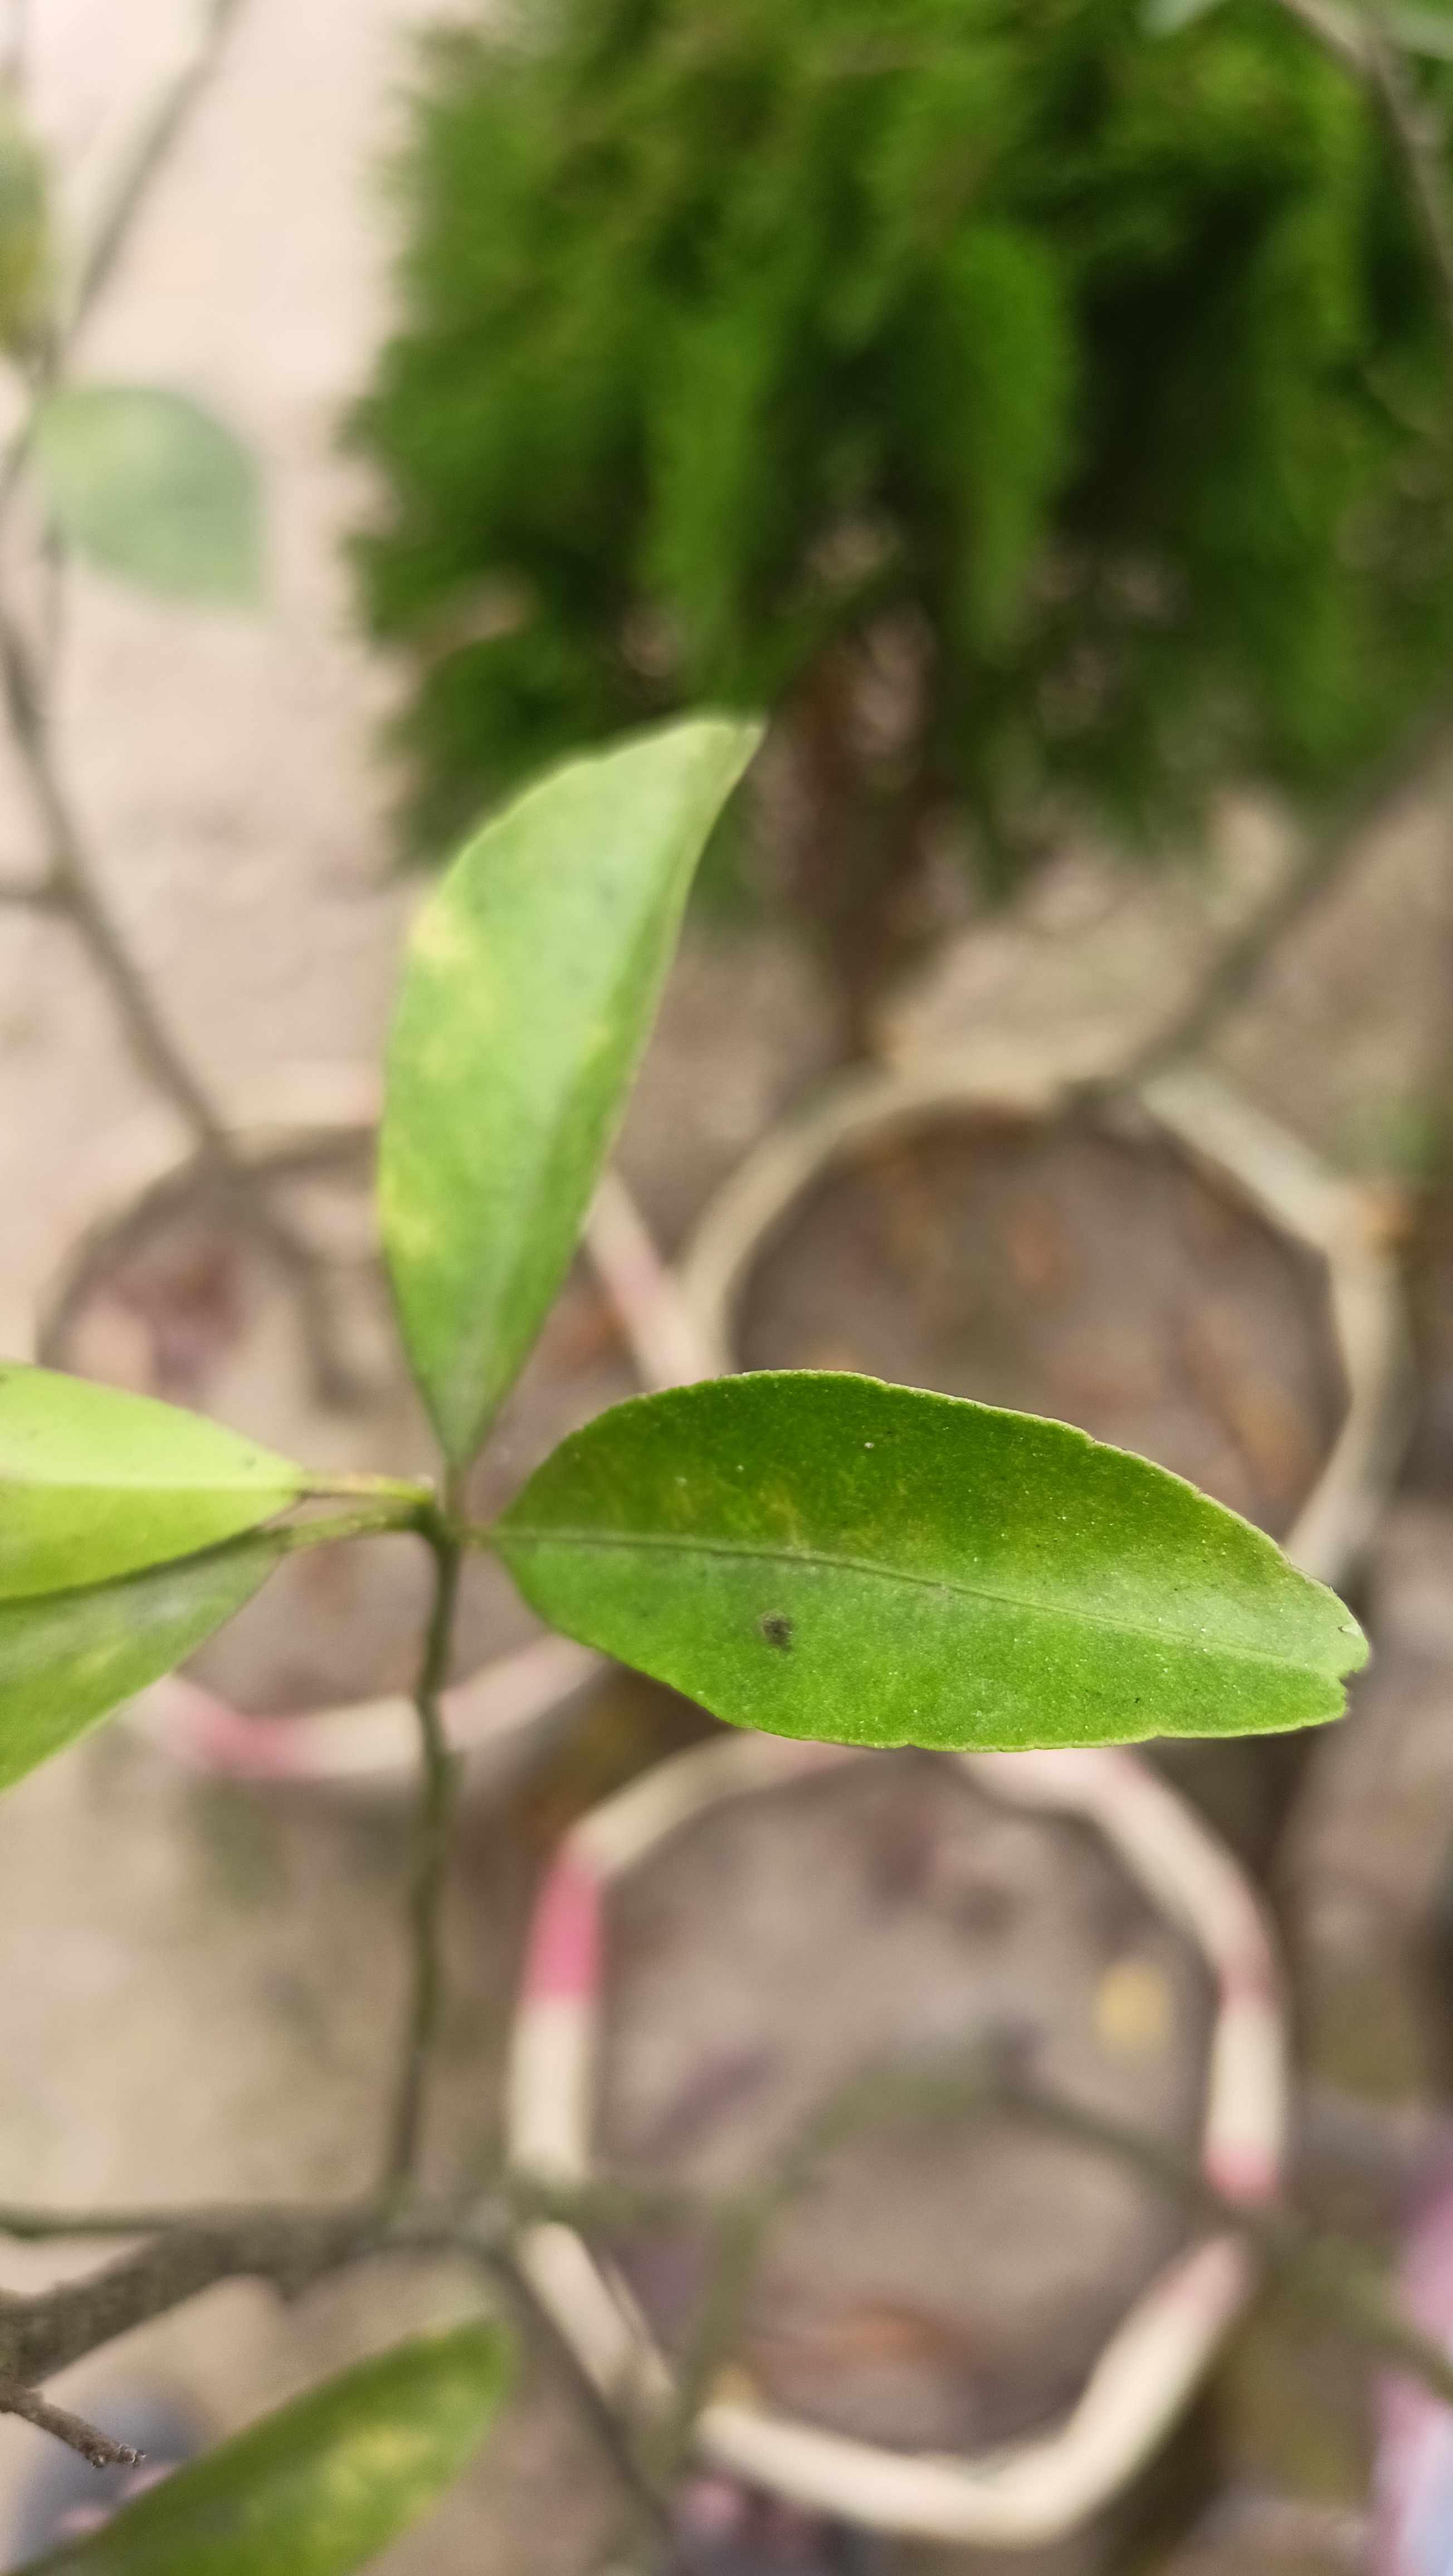
Mandarin leaf variety: Mandaring